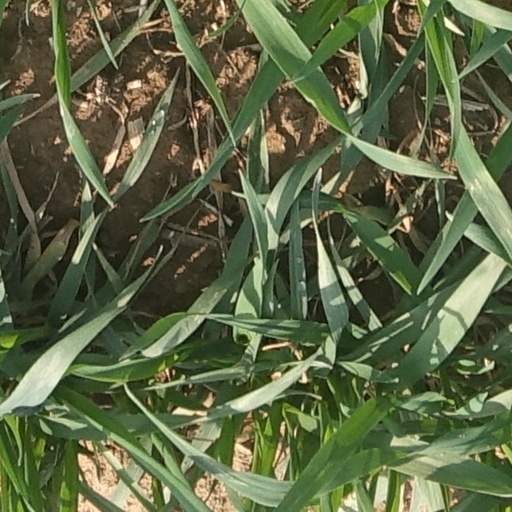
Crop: wheat